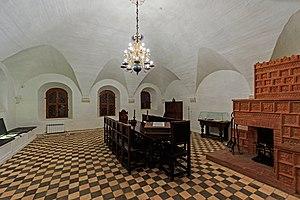
Un Kachelofe ou Kochlofa ou Kachelowe est un poêle de masse typique d'Alsace, de Moselle germanophone et des pays germaniques (Kachelofen en allemand) et d'Europe centrale. Il est caractérisé par son foyer fermé. Le terme Kachelofe désigne trois catégories distinctes d'appareils. Le premier est une construction massive, immobile et adossée à un mur, dont le foyer est alimenté en combustible depuis une autre pièce à travers une ouverture pratiquée dans le mur. Le second est un poêle mobile, alimenté directement en combustible depuis la même pièce. Enfin, la Kunscht est un appareil le plus souvent à banquettes, adossé à un mur. La fumée chaude de la cuisinière adossée à l'autre face du mur, est captée pour circuler à l'intérieur des banquettes. Ce récupérateur de chaleur a été inventé simultanément à Constance et à Strasbourg au milieu du XVIᵉ siècle et est resté en usage dans les secteurs ruraux du sud de la Forêt-Noire et de l'Alsace, et en Suisse jusqu'au milieu du XXᵉ siècle.